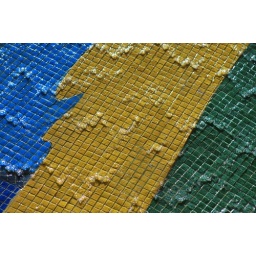
this was a huge wall in a hotel lobby at the beach